Laurinc Gate

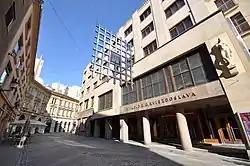
The place of Laurinc Gate is marked by a hanging portcullis gate.

Laurinc Gate was a medieval town gate in the historical Old Town of Bratislava, the capital of Slovakia. It was built in the 14th century and demolished by the order of Empress Maria Theresa of Austria in the 18th century together with most of the city walls, because the inner walls were limiting the town's growth. It was named after Saint Lawrence.